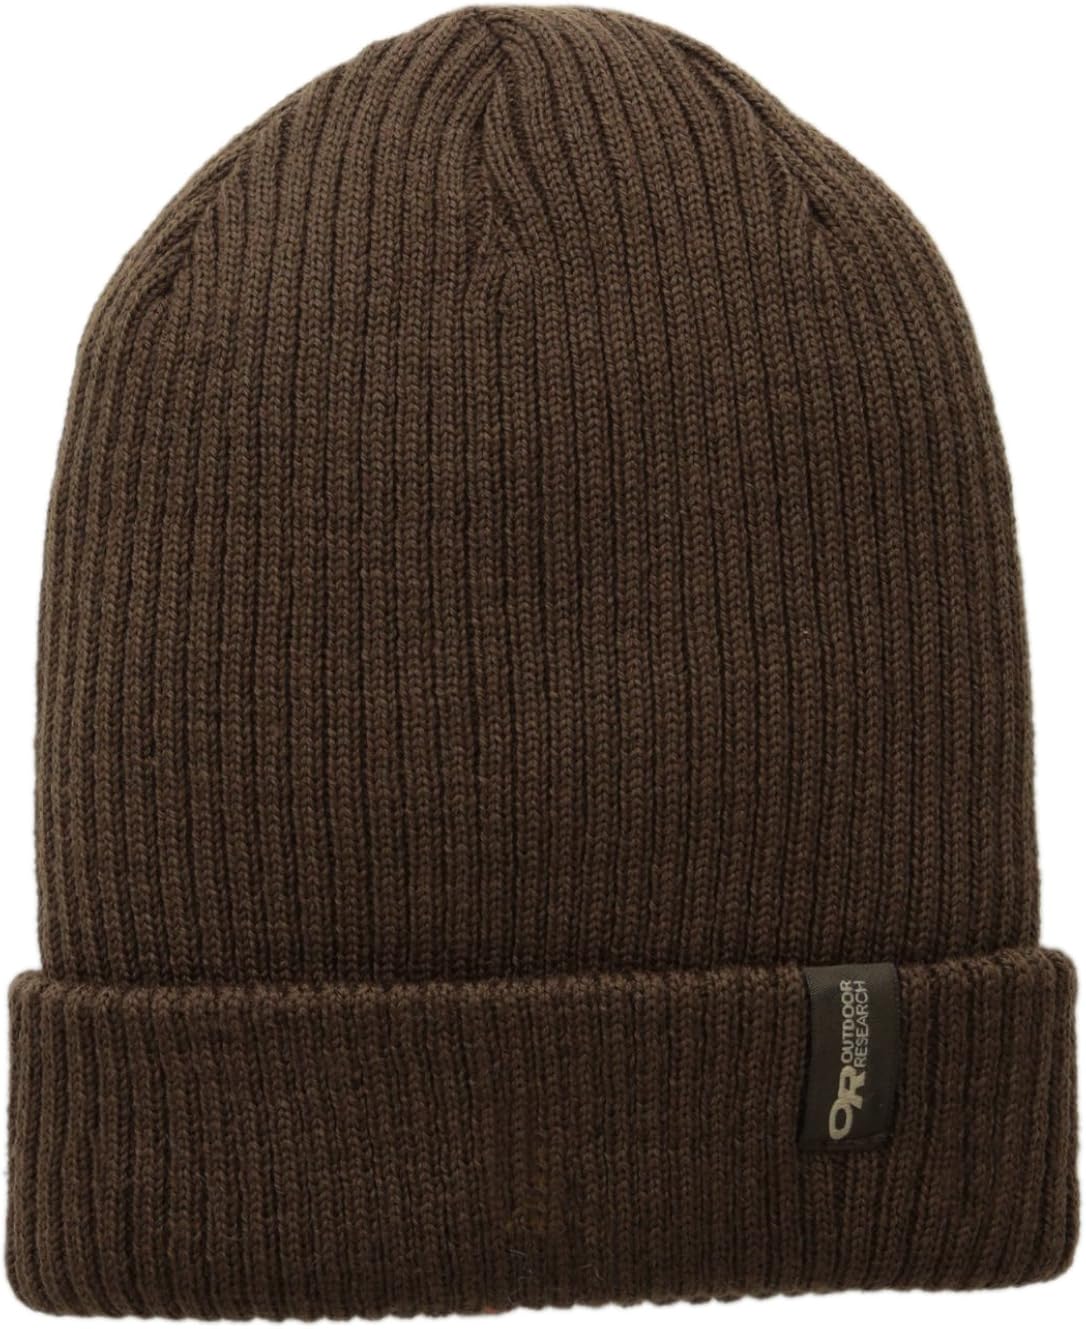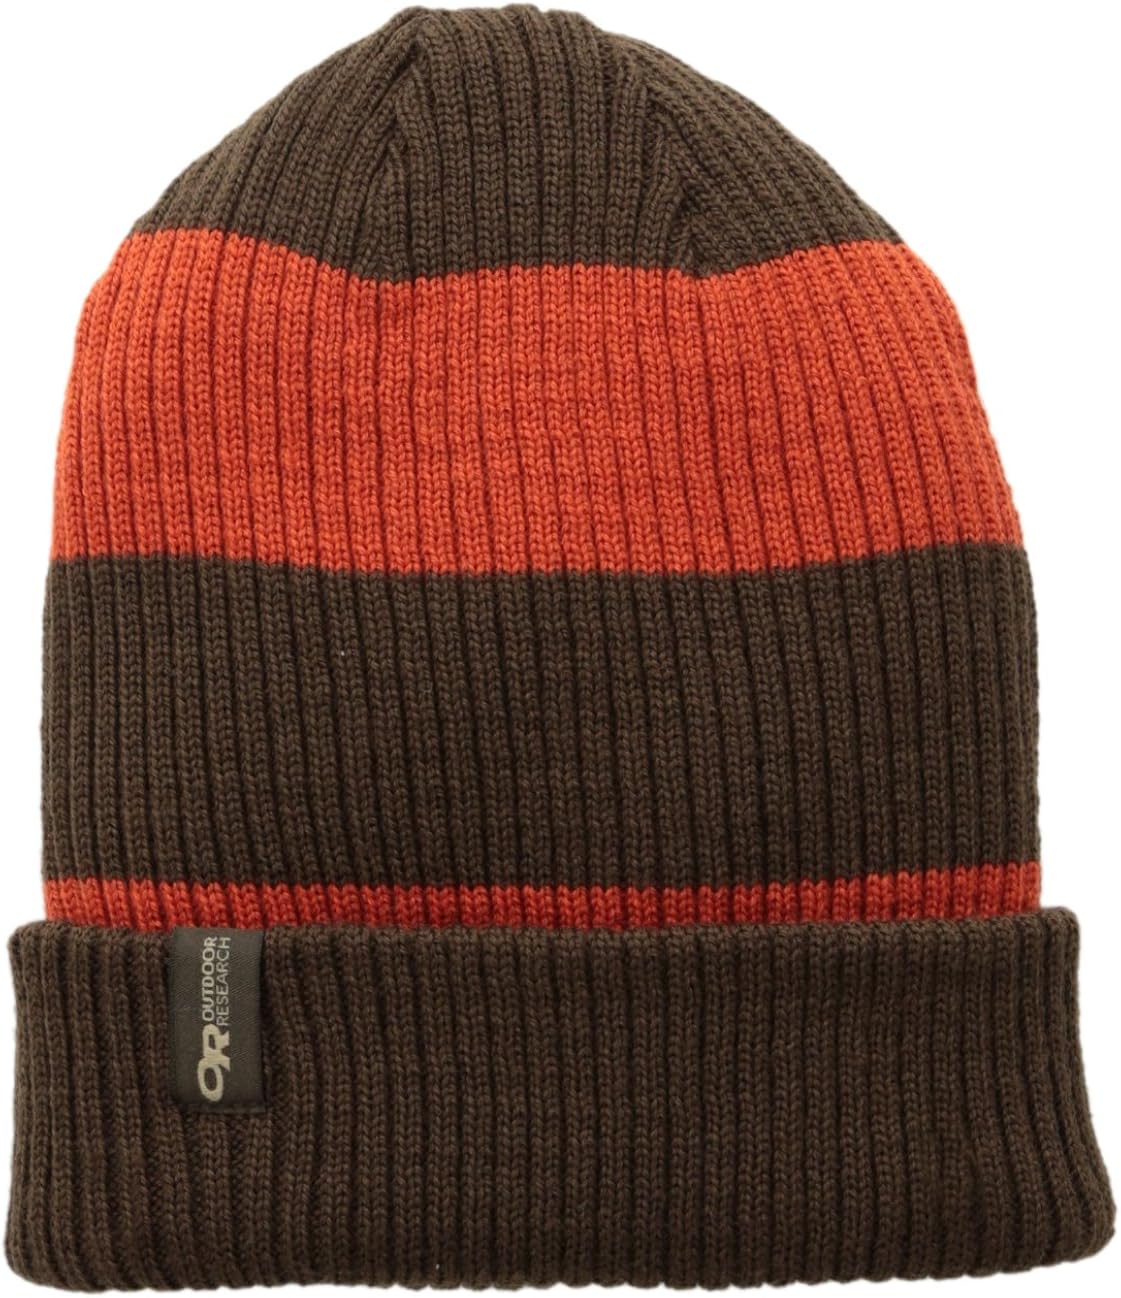
Outdoor Research Knotty Beanie
Category: AMAZON FASHION
A reversible beanie - solid to stripes - with a mariner-style cuff, the 100% merino wool Knotty Beanie will keep your melon warm when the temperature drops.
Features: 100% Merino Wool | Imported | 100% merino wool | Mariner-style cuff | Reversible and wicking